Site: brandenburg
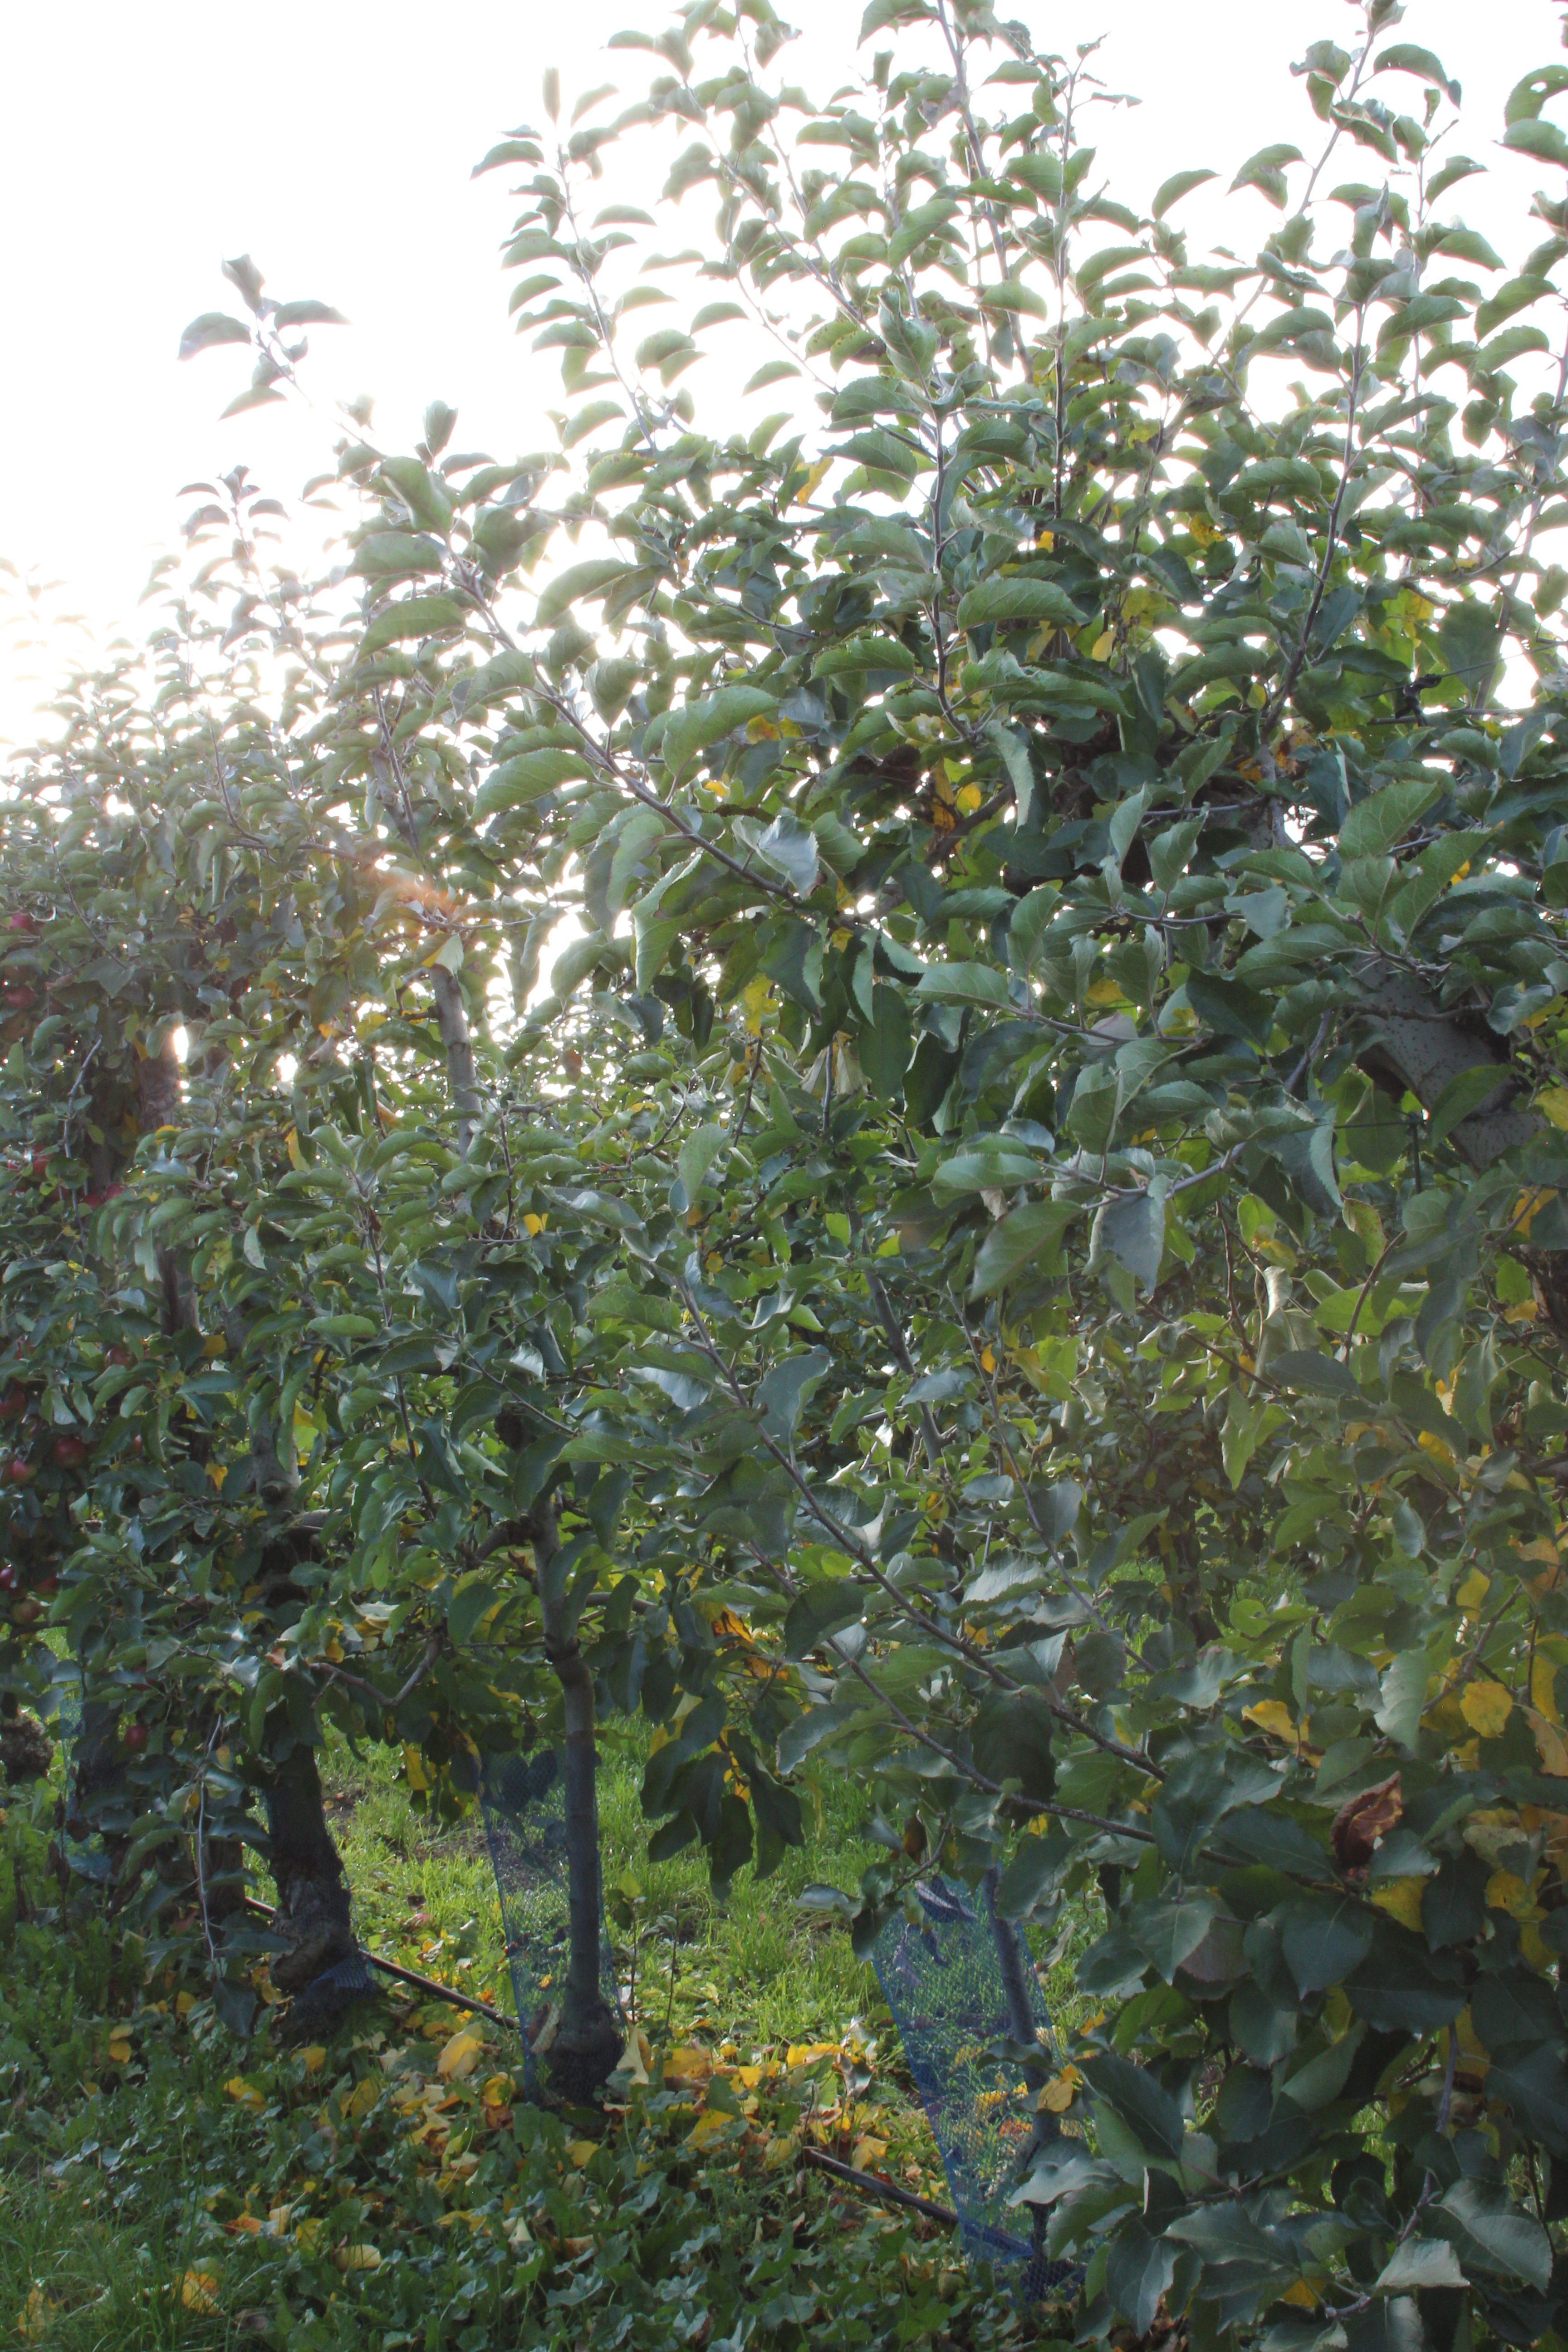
Growth stage (BBCH 91): Senescence, beginning of dormancy